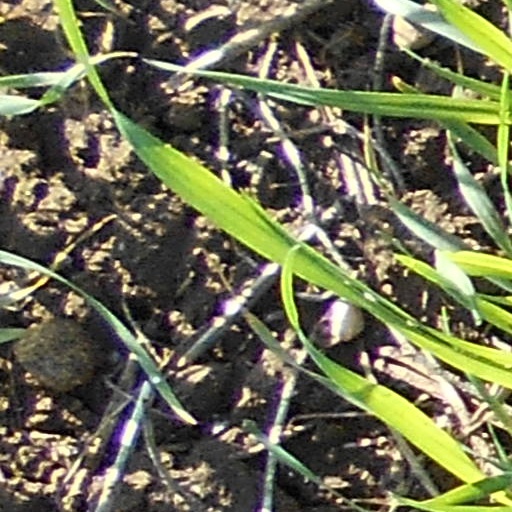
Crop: wheat